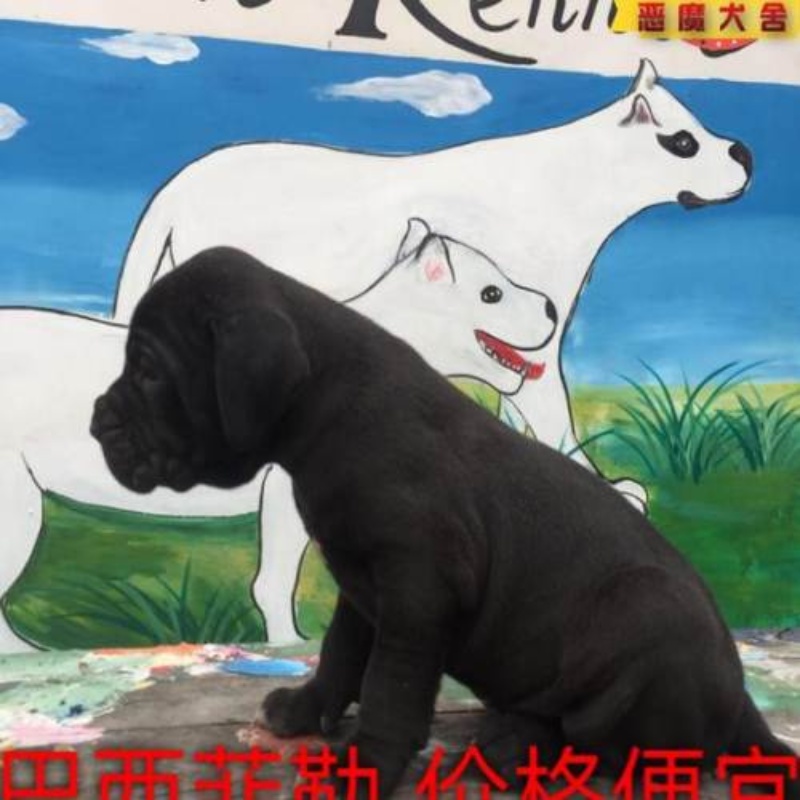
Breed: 220-n000032-Fila_Braziliero